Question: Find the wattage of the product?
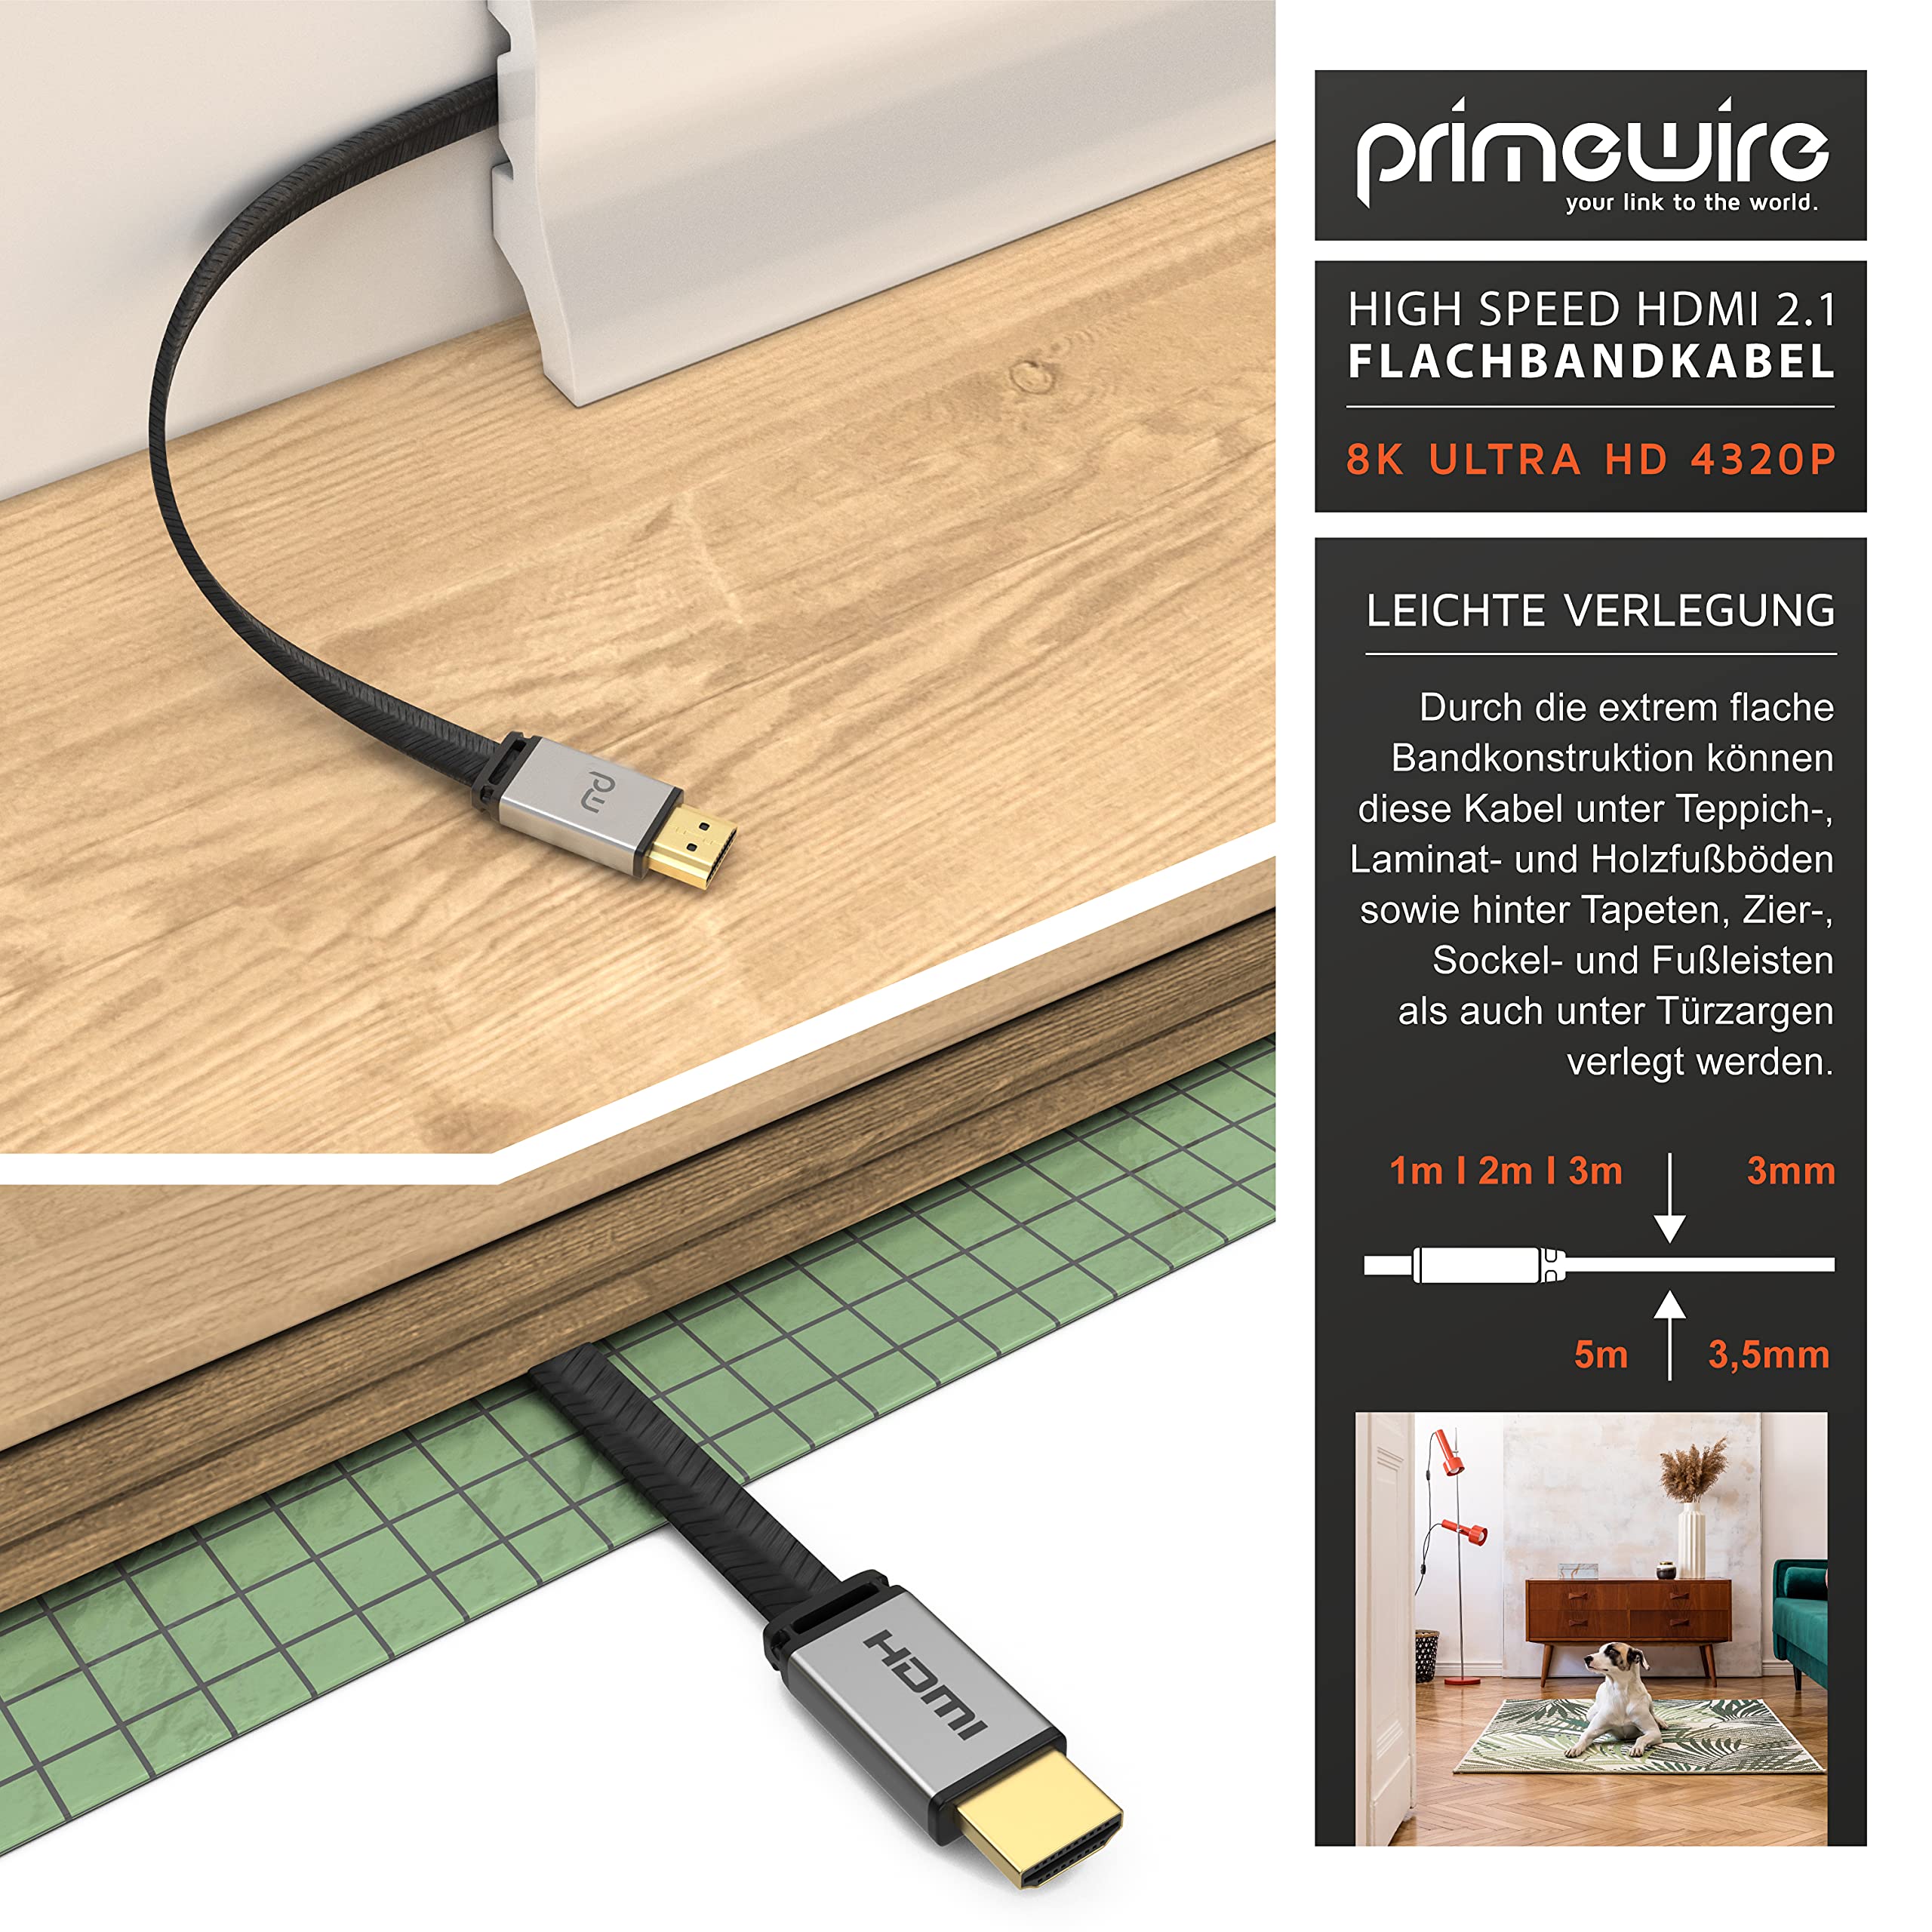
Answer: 4320.0 horsepower